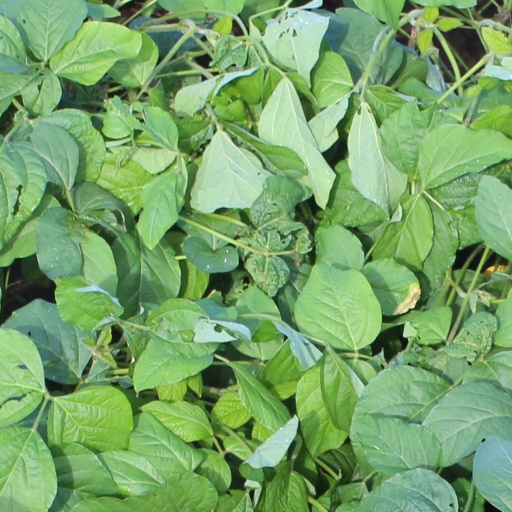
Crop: soybean